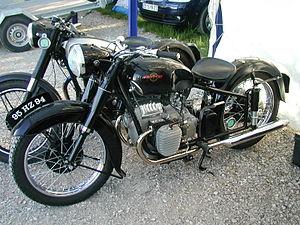
Ratier Figeac est une entreprise française à capitaux américains basée à Figeac. Elle est, parmi d'autres activités, sous-traitante d'Airbus.